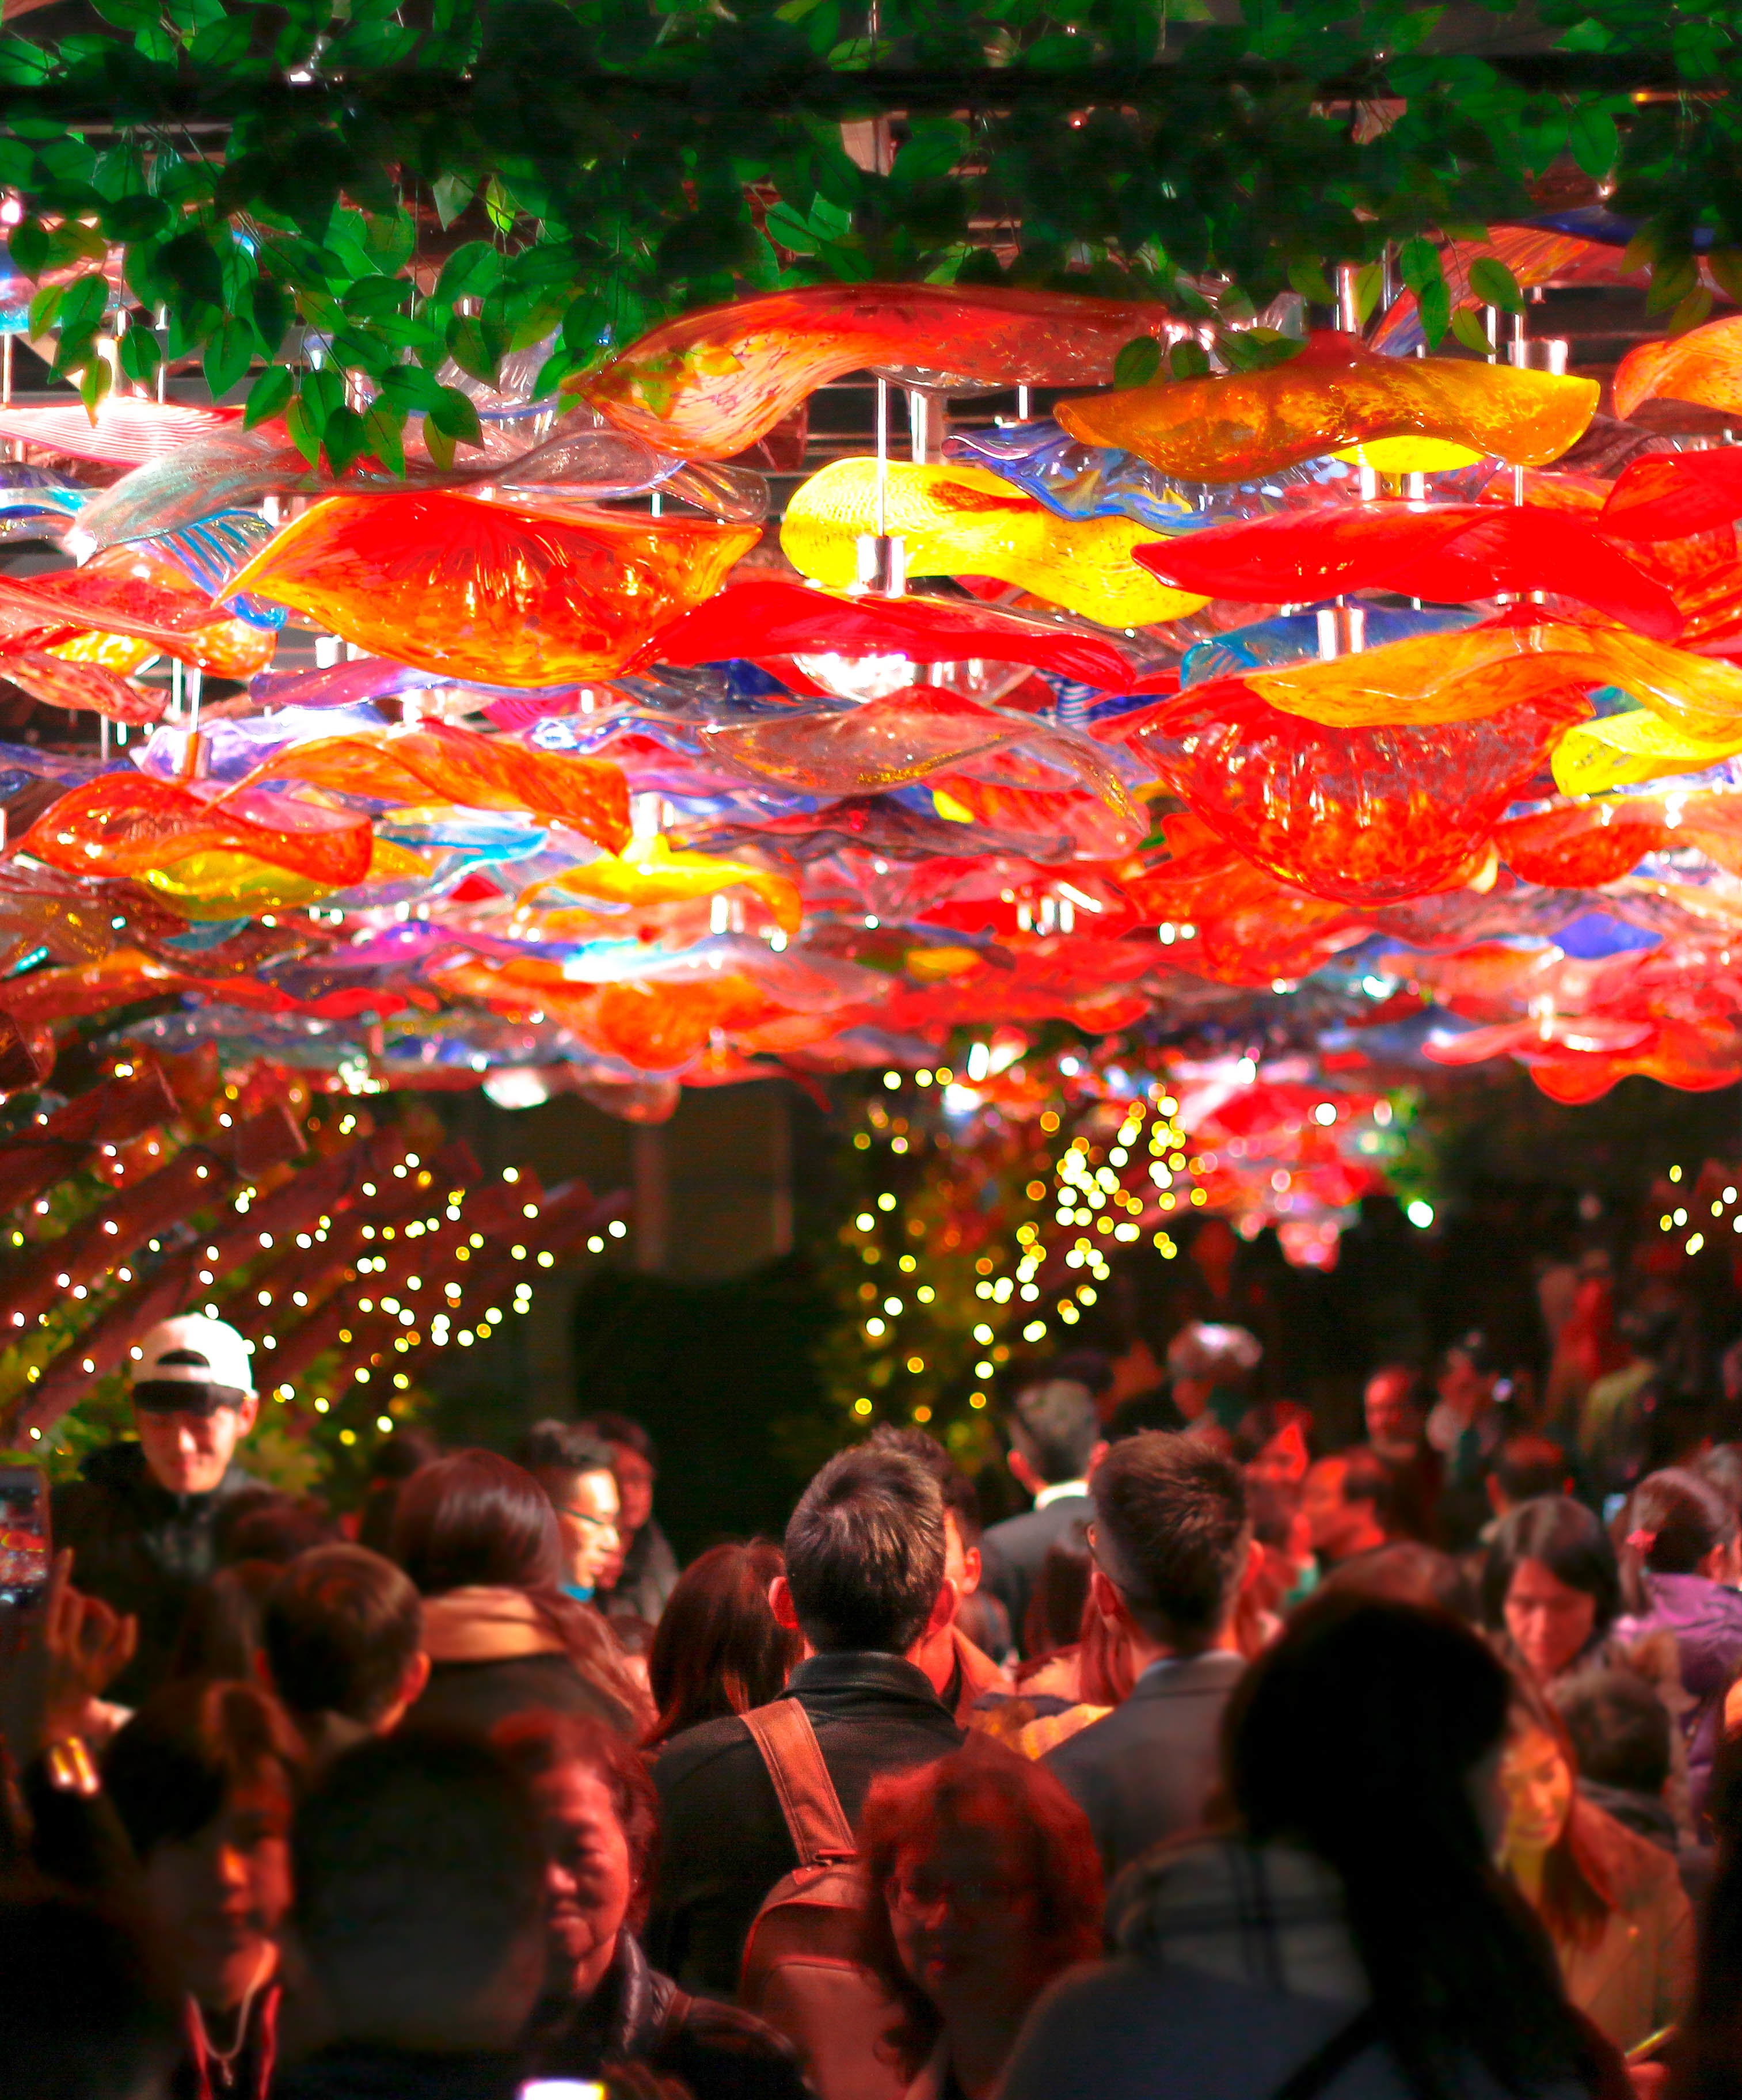
flower, crowd, red, color, christmas, festival, mid autumn festival, chinese new year